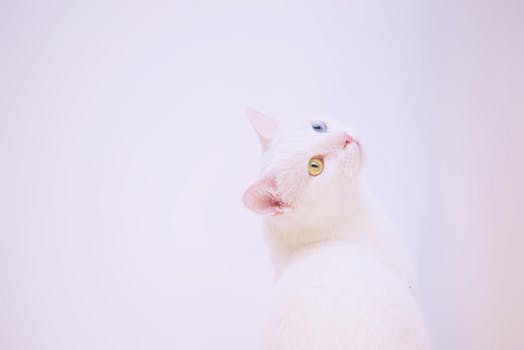
Label: No Watermark